Rock fishing

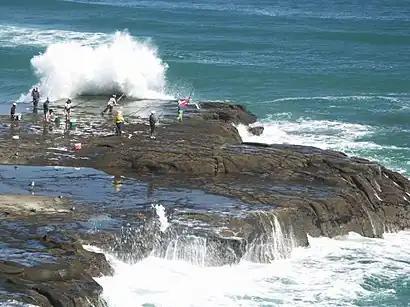
Extreme rock fishing off Muriwai Beach, New Zealand 2006

Rock fishing is fishing from rocky outcrops into the sea. It is a popular pastime in Australia and New Zealand. It can be dangerous and many people have died as the result of it. This may improve as more people who are rock fishing are beginning to wear life jackets.